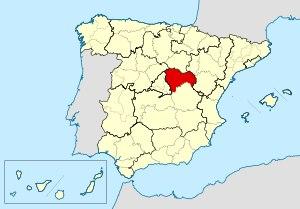
Le diocèse de Sigüenza-Guadalajara est un diocèse de l'Église catholique en Espagne, suffragant de l'archidiocèse de Tolède.